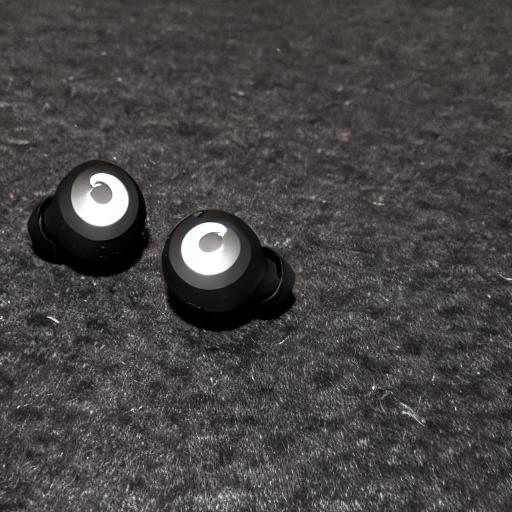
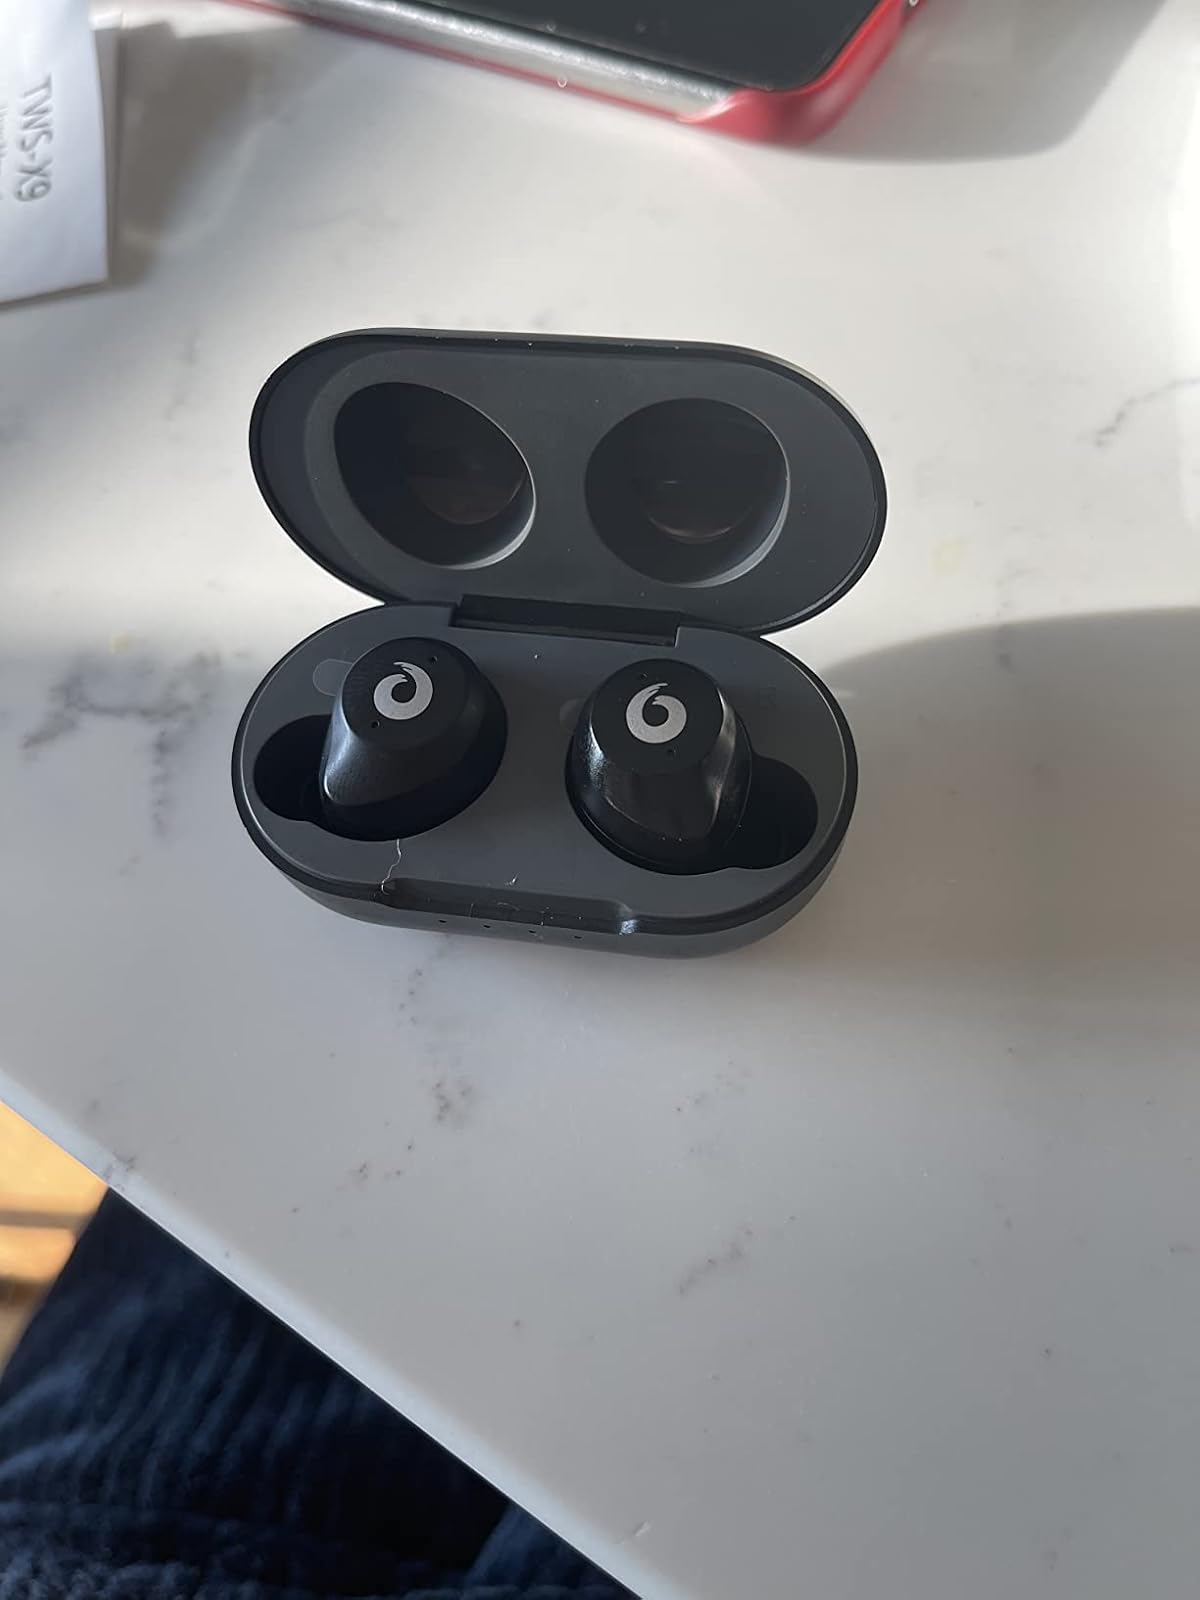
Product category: earbuds
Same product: no